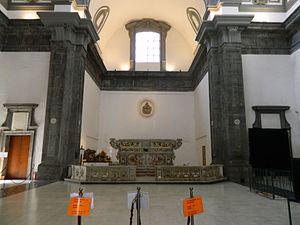
L'église San Severo al Pendino est une église monumentale de Naples, aujourd'hui déconsacrée et utilisée comme espace d'expositions. Elle donne via Duomo. Elle est dédiée à l'évêque saint Sévère de Naples.